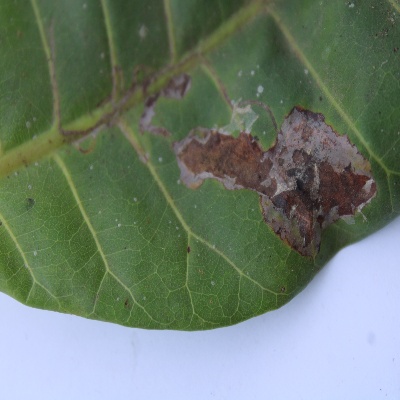
Crop: Cashew
Condition: leaf miner